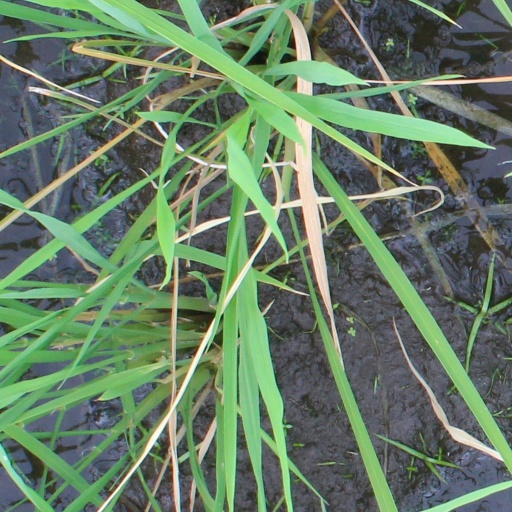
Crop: rice